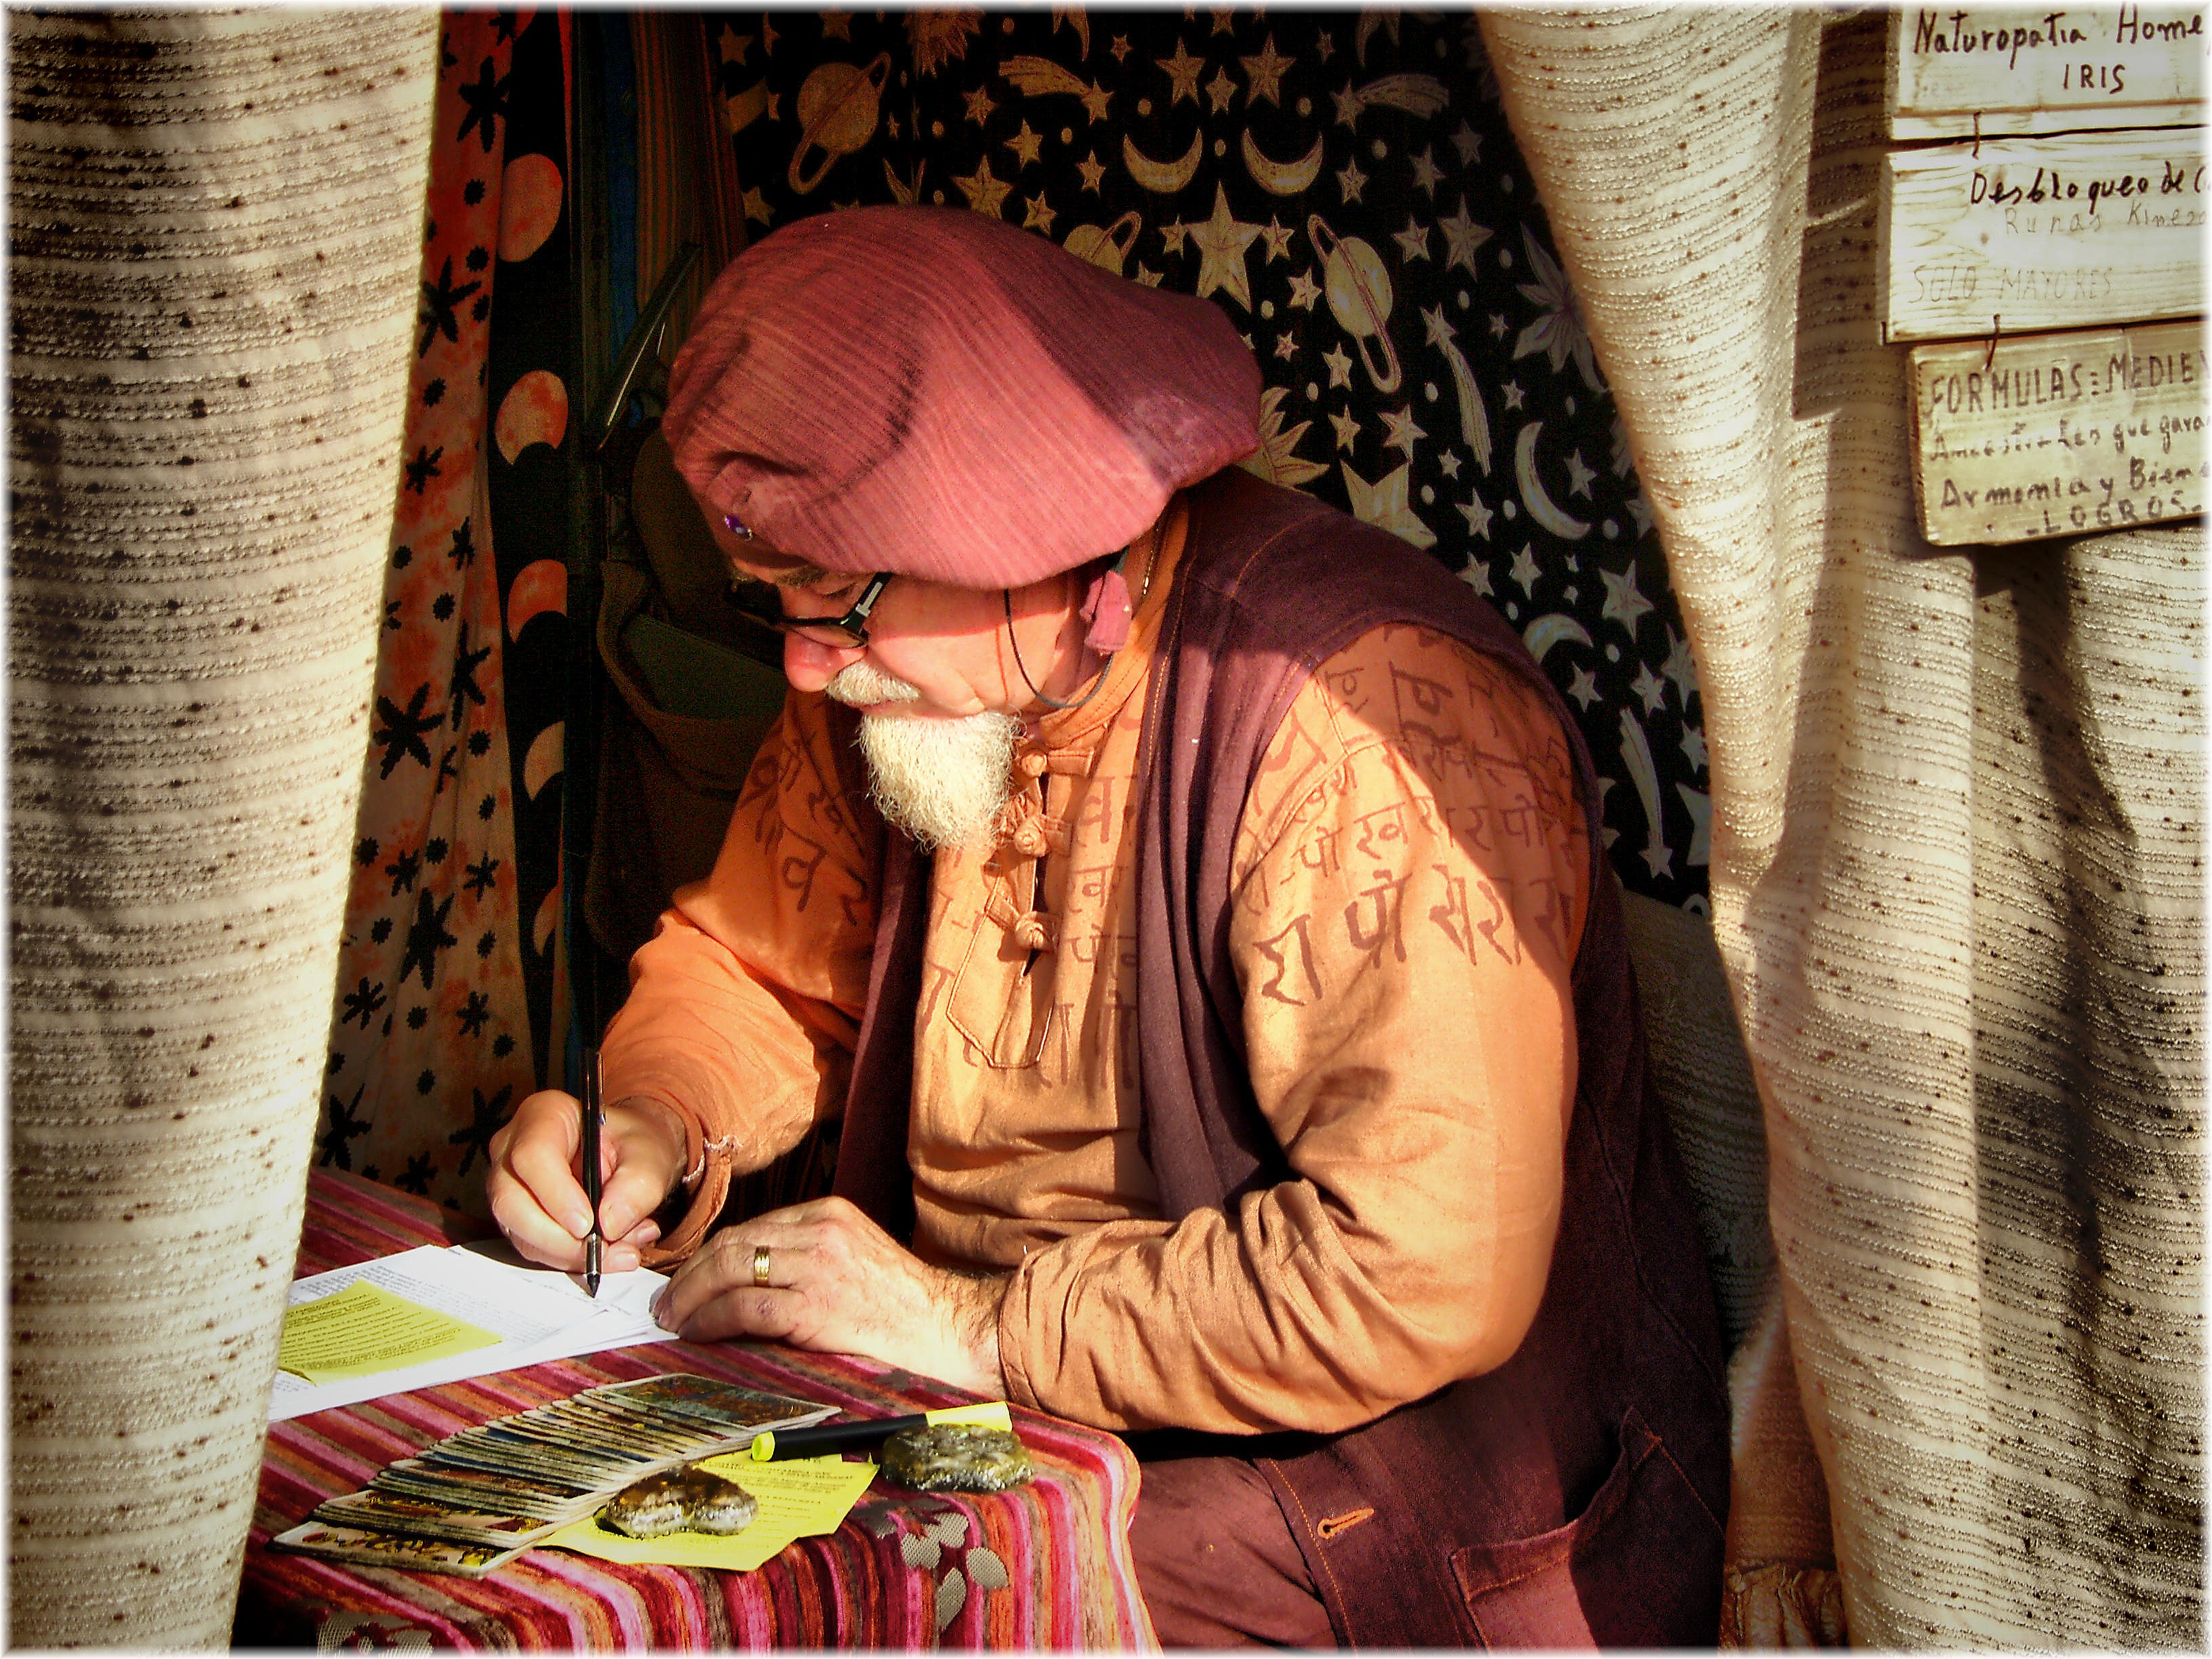
man, person, people, male, color, child, art, spain, temple, photograph, galicia, feria, espana, gentes, feira, medievales, xentes, acoru a, coru a, lacoru agaliza